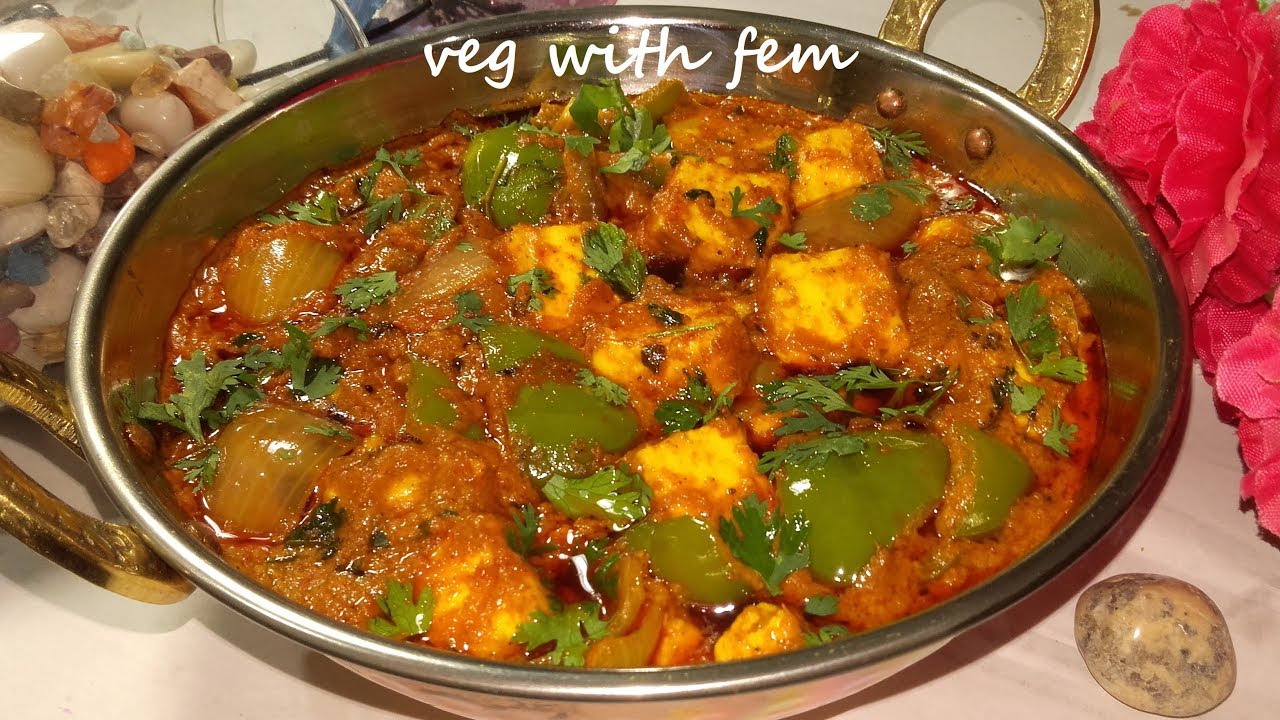
Dish: kadai_paneer